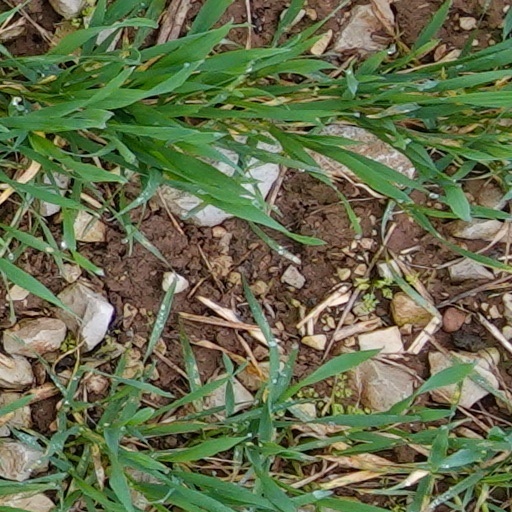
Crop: wheat